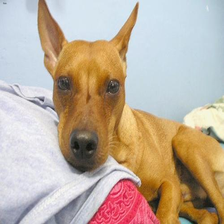
Species: dog
Breed: miniature pinscher